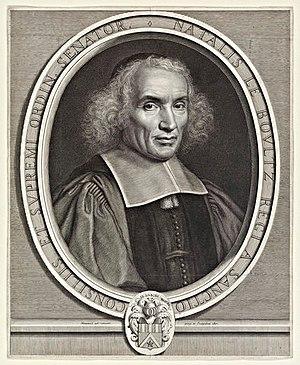
Noël Le Boultz
Dannemoine est une commune française située sur le territoire de la Communauté de communes Le Tonnerrois en Bourgogne dans le département de l'Yonne en région Bourgogne-Franche-Comté.
Le château de Chaumot est un ancien château, aujourd’hui disparu, situé dans la commune de Chaumot dans l’Yonne.
Chaumot est une commune française située dans le département de l'Yonne et la région de Bourgogne-Franche-Comté, bien que n'appartenant pas historiquement à la Bourgogne, mais à la Champagne. Son clocher massif perché sur la Montagne marque l'entrée de la région naturelle du Gâtinais.